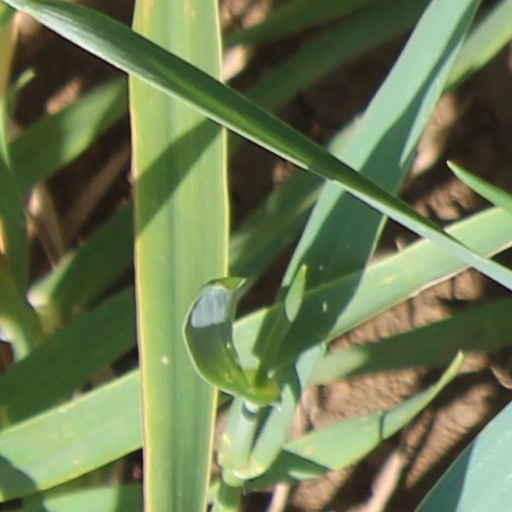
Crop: wheat